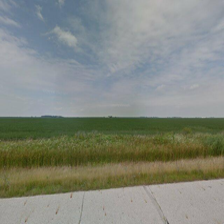
Label: streetView